Hotel Keturah

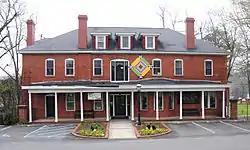
Hotel Keturah, March 2012

Hotel Keturah is a historic hotel building located at McCormick in McCormick County, South Carolina. It was built about 1910, and is a 2 1/2-story, brick building with a hipped roof in the Colonial Revival style. The front façade features a one-story frame porch with Doric order Tuscan columns.